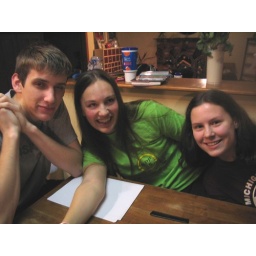
Wyatt, Tansy (great face, by the way) and Bailee at our kitchen table